Arab migrations to the Maghreb

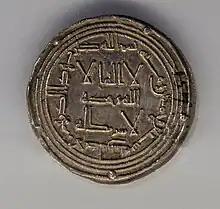
An Umayyad coin

The Umayyad conquest introduced 50,000 Arab troops who had originally served in Egypt. These soldiers, along with their descendants, formed a hereditary ruling class, with very few elites being outsiders. These soldiers were rewarded with land grants, creating an Arab aristocracy that controlled substantial territories, which were primarily cultivated by slaves from sub-Saharan Africa. One notable example of this aristocracy were the Fihrids, descendants of Uqba ibn Nafi, who held a privileged status in both Ifriqiyan (modern-day Tunisia) and Andalusi society. Additionally, there were other influential Arab settlers, particularly those of Qurayshi ancestry. Arab settlers mostly settled in cities, such as Kairouan, until the migration of the nomadic Banu Hilal and Banu Sulaym in the 11th century. During this time, the majority of Maghrebi Arabs were Qahtanites from South Arabia.